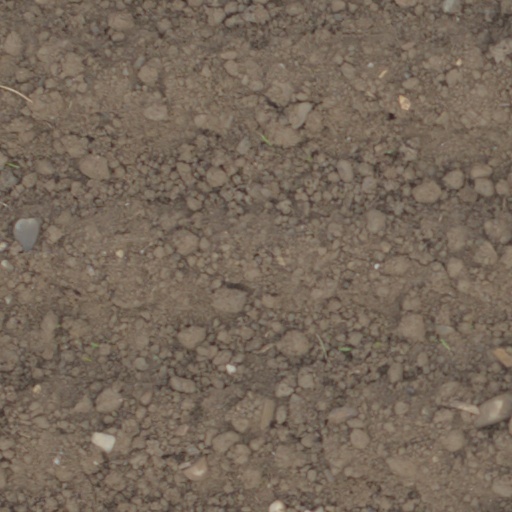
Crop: wheat